Allegory of the Earth

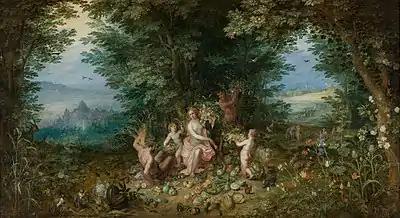
"Allegory of the Earth" (c. 1610) by Jan Brueghel the Elder

Allegory of the Earth is a series of paintings by Jan Brueghel the Elder produced c. 1610. One painting from the series is in the Musée des Beaux-Arts de Nice and another is in the Musée des Beaux-Arts de Lyon.